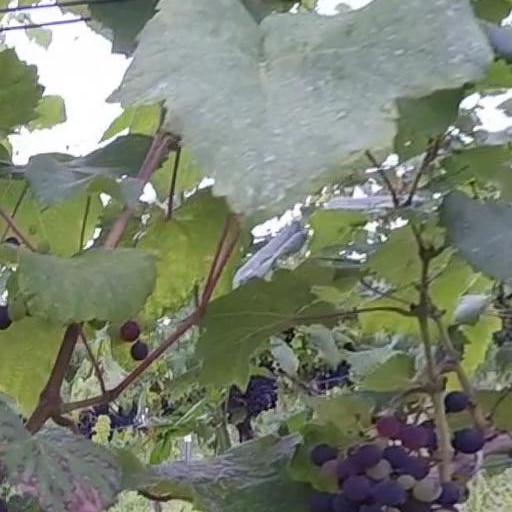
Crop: grape